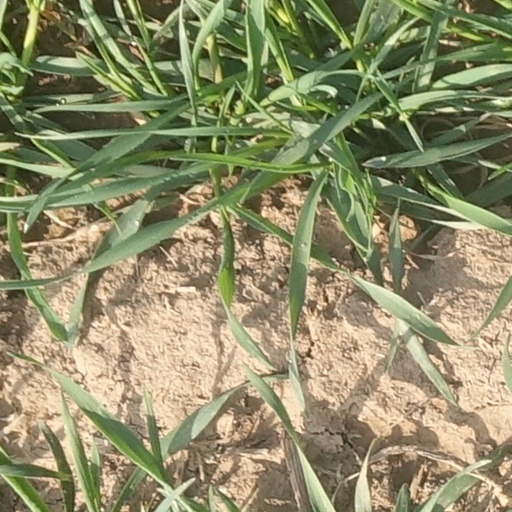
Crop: wheat